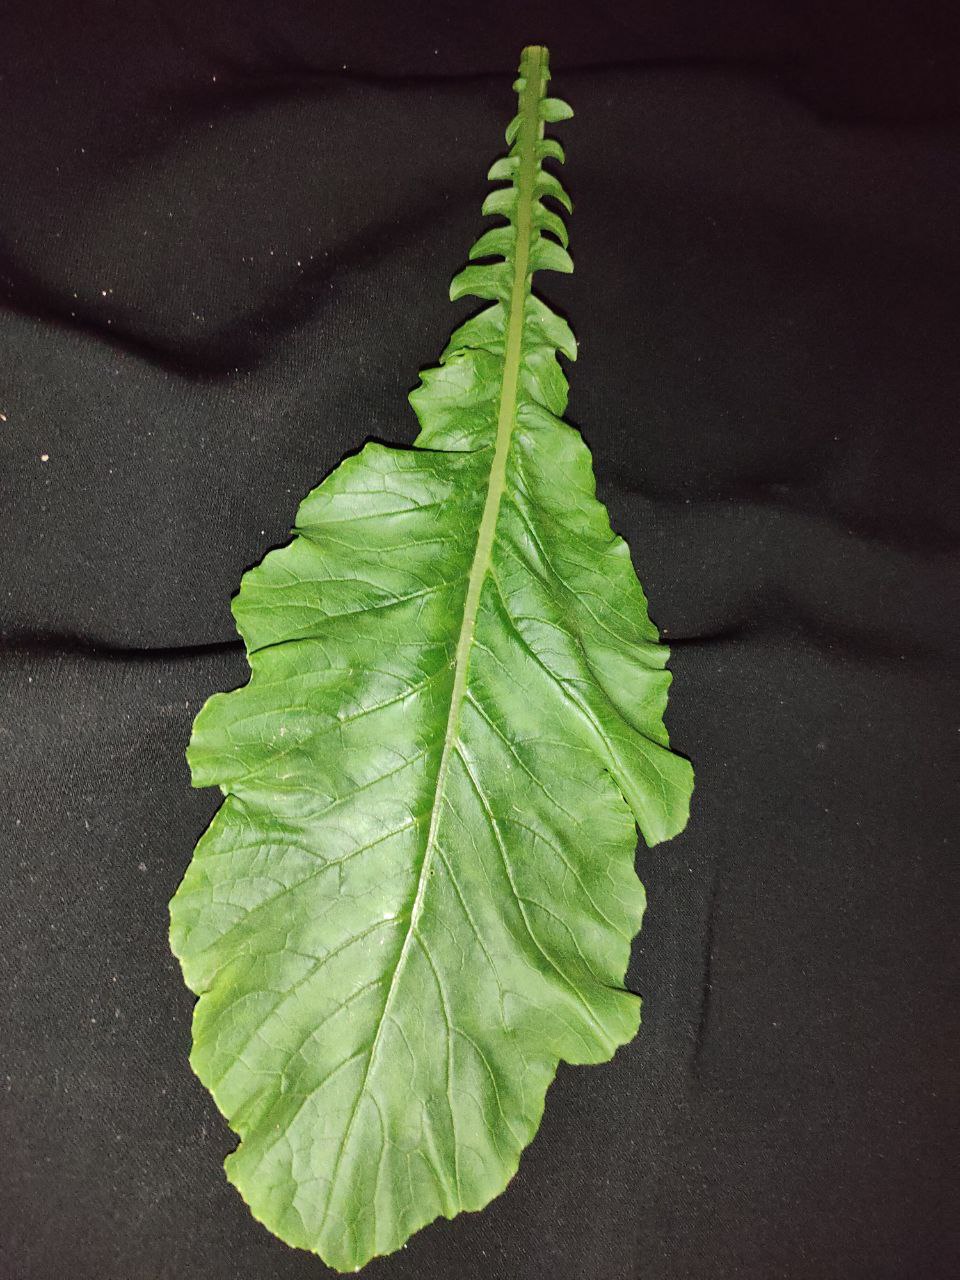
Label: Fresh leaf